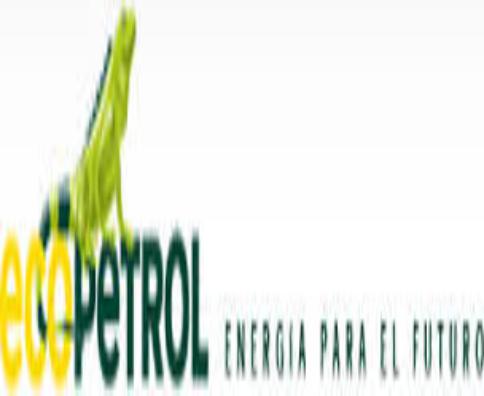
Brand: Ecopetrol
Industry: Transportation